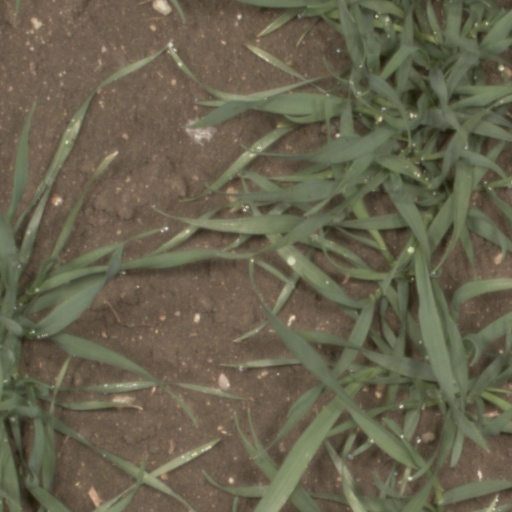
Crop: wheat